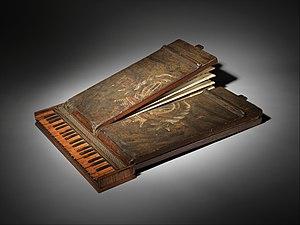
En organologie, un régale est un petit orgue transportable utilisé aux XIVᵉ et XVᵉ siècles. Il a par la suite donné son nom à un jeu d'anche de sonorité proche.